Shutout

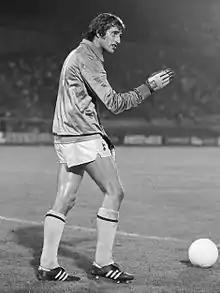
Goalkeeper Ray Clemence recorded 537 "clean sheets" during his career.

In association football and other sports with a goalkeeper, the goalkeeper may be said to "keep a clean sheet" if they prevent their opponents from scoring during an entire match. Because football is a relatively low-scoring game, it is common for one team, or even both teams, to score no goals. A theory as to the term's origin is that sports reporters used separate pieces of paper to record the different statistical details of a game. If one team did not allow a goal, then that team's "details of goals conceded" page would appear blank, leaving a clean sheet. If a game ends with a final score of 0–0, both sides are considered to have kept a clean sheet.